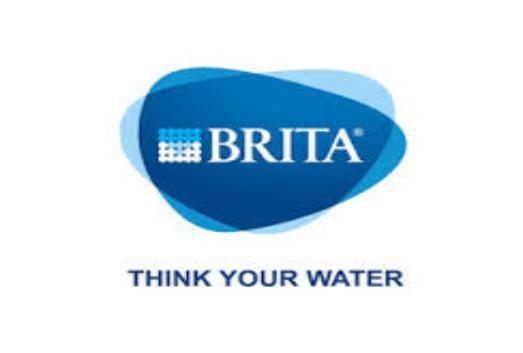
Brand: brita
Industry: Necessities